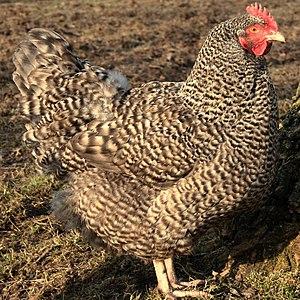
La Poule de Hollande du Nord, anciennement Bleue de Hollande est une race de poule domestique. Elle figure parmi les 108 races de poule reconnues du British Poultry Standard.